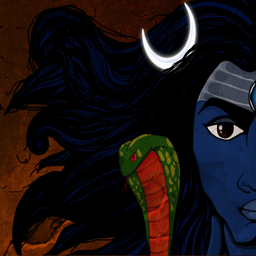
digital art selected for the #